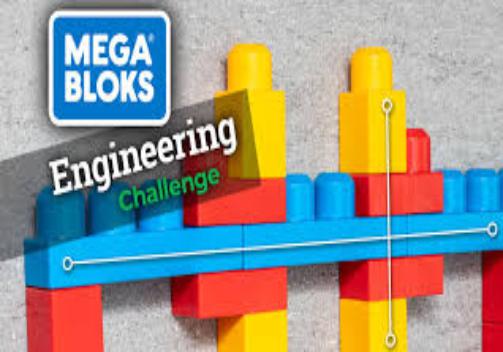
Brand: mega bloks
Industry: Leisure